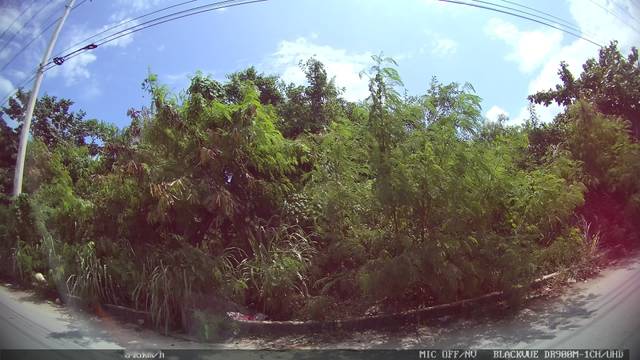
Region: Mexico
Coordinates: 21.187, -86.844